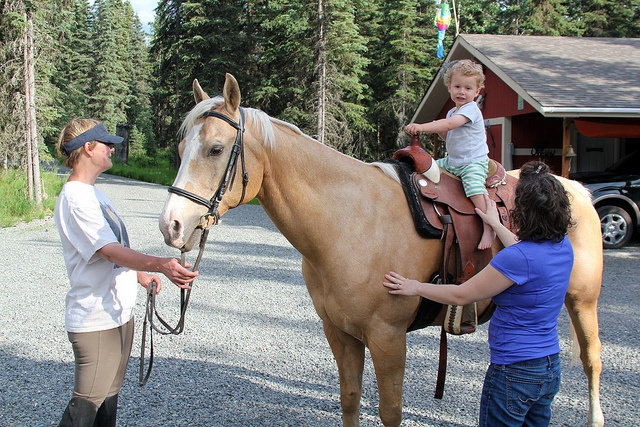
A girl sits gingerly on a horse as adults guide her.
A baby on a brown horse next to two people.
A very small child on a horse as two adults look on.
Young child riding horse with two female attendees.
Two women are helping a toddler sit on a horse.